A Holiday with Piroschka

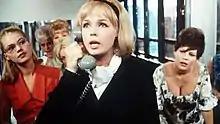
Scene from a film

A Holiday with Piroschka is a 1965 comedy film directed by Franz Josef Gottlieb and starring Marie Versini, Götz George, and Dietmar Schönherr. It was a co-production between Austria, Hungary and West Germany. Despite their similar names, the film has little in common with the 1955 "I Often Think of Piroschka".